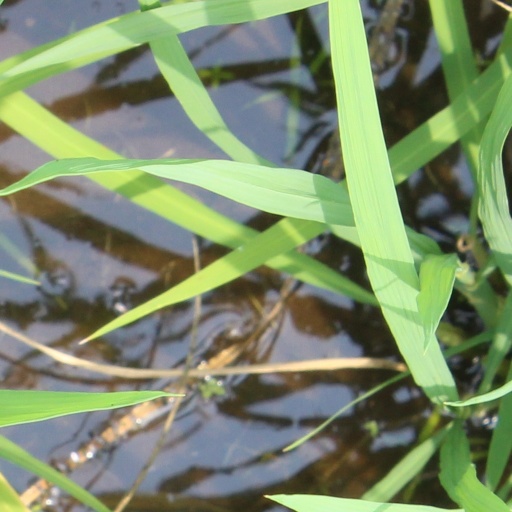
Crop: rice